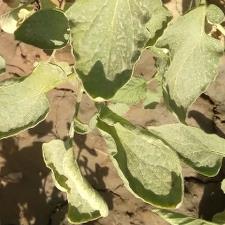
Crop: Tomato
Condition: virosis-d